USS Essex (1799)

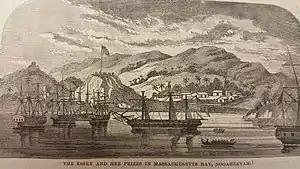
USS "Essex" with her prizes

The frigate was built by Enos Briggs, Salem, Massachusetts, at a cost of $139,362 subscribed by the people of Salem and Essex County, to a design by James Hackett. "Essex" was armed with mostly short-range carronades that could not hope to match the range of 18- and 24-pounder naval guns. She was launched on 30 September 1799. On 17 December 1799 she was presented to the United States Navy and accepted by Captain Edward Preble.